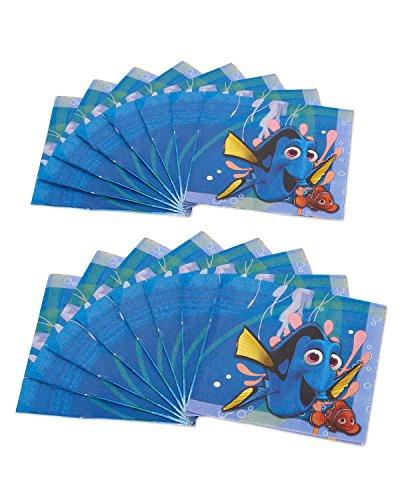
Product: American Greetings Finding Dory Lunch Napkins (16 Count)
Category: Toys & Games | Party Supplies | Party Tableware | Napkins
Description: Finding Dory bright and colorful lunch napkins featuring Dory and Nemo in a bubbly underwater scene.
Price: $5.88
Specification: ProductDimensions:6.5x6.5x0.6inches|ItemWeight:0.8ounces|ShippingWeight:0.8ounces(Viewshippingratesandpolicies)|DomesticShipping:ItemcanbeshippedwithinU.S.|InternationalShipping:Thisitemisnoteligibleforinternationalshipping.LearnMore|ASIN:B01EG56P6M|Itemmodelnumber:511594|Manufacturerrecommendedage:0-10years